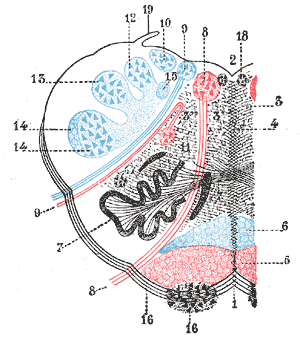
Le syndrome de Wallenberg ou syndrome de la fossette latérale du bulbe est une atteinte hémorragique ou ischémique du territoire vascularisé par l'artère cérébelleuse postéro-inférieure.